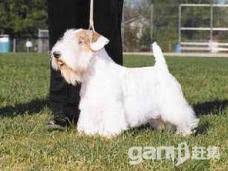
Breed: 211-n000058-Sealyham_terrier